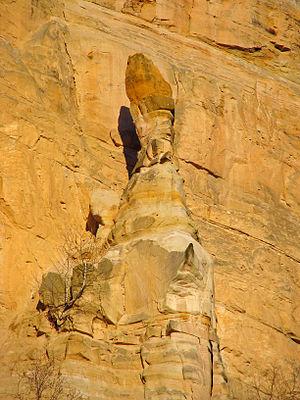
Cheminée de fée, carrière du Barrois (entre les villes de L'Hôpital et Freyming-Merlebach). Photographie prise le 9 mars 2014. Période géologique: Trias (Bundsandstein).
L'ancienne carrière Barrois également appelée carrière de Freyming-Merlebach est située dans le Warndt dans le département de la Moselle, en région Lorraine, et est partagée entre les territoires des communes de L'Hôpital, Freyming-Merlebach et Saint-Avold le long de la frontière franco-allemande de la Sarre.
Une cheminée de fée est une sorte de grande colonne naturelle faite de roches assez friables, généralement sédimentaires ou provenant de dépôts volcaniques, dont le sommet est protégé et coiffé par une roche de nature différente, résistant beaucoup mieux au travail de l'érosion. Ces formes étranges, présentes un peu partout sur la planète, sont à l'origine de nombreuses croyances ou légendes.